Karl Rappan

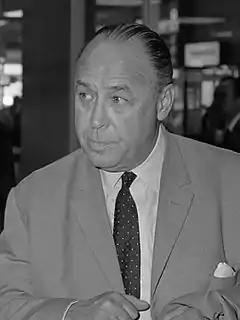
Rappan in 1969

Karl Rappan (26 September 1905 – 2 January 1996) was an Austrian footballer and coach. He played and managed mostly in Switzerland, where he won multiple titles. He had four tenures as coach of the Switzerland national team, which he managed in three World Cups, and is the all-time leader in matches won as coach of the Swiss team. He introduced a major football strategy known as the "bolt", which gave origin to the "catenaccio" system. He also helped create the UEFA Intertoto Cup.